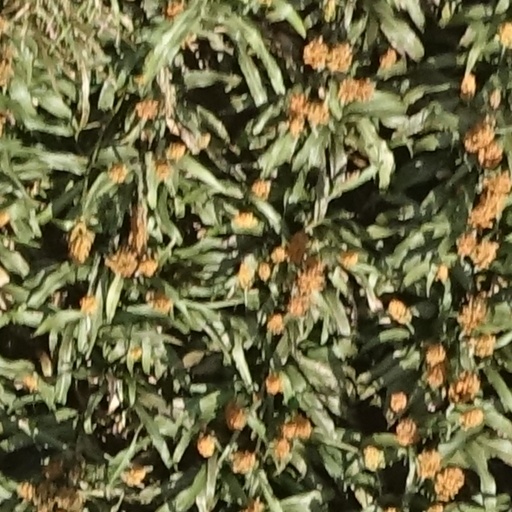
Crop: sorghum